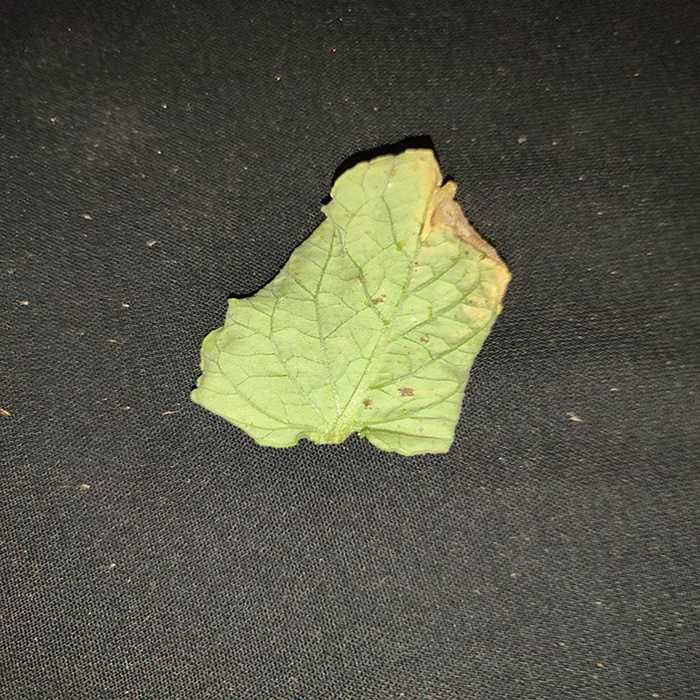
Plant: Tomato
Label: Tomato Bacterial spot